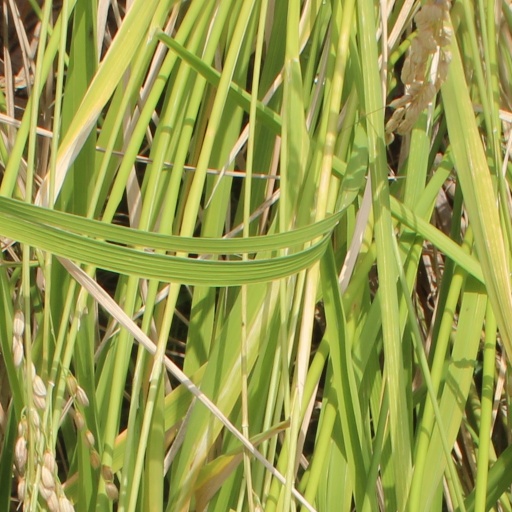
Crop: rice